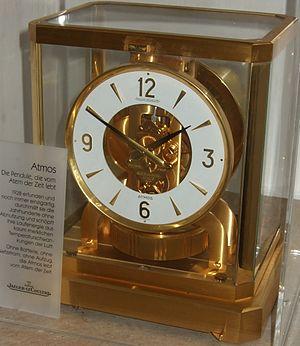
La pendule Atmos est une pendule produite par Jaeger-LeCoultre. Pièce emblématique de la manufacture au même titre que la montre Reverso, elle est le cadeau officiel de la Confédération suisse.